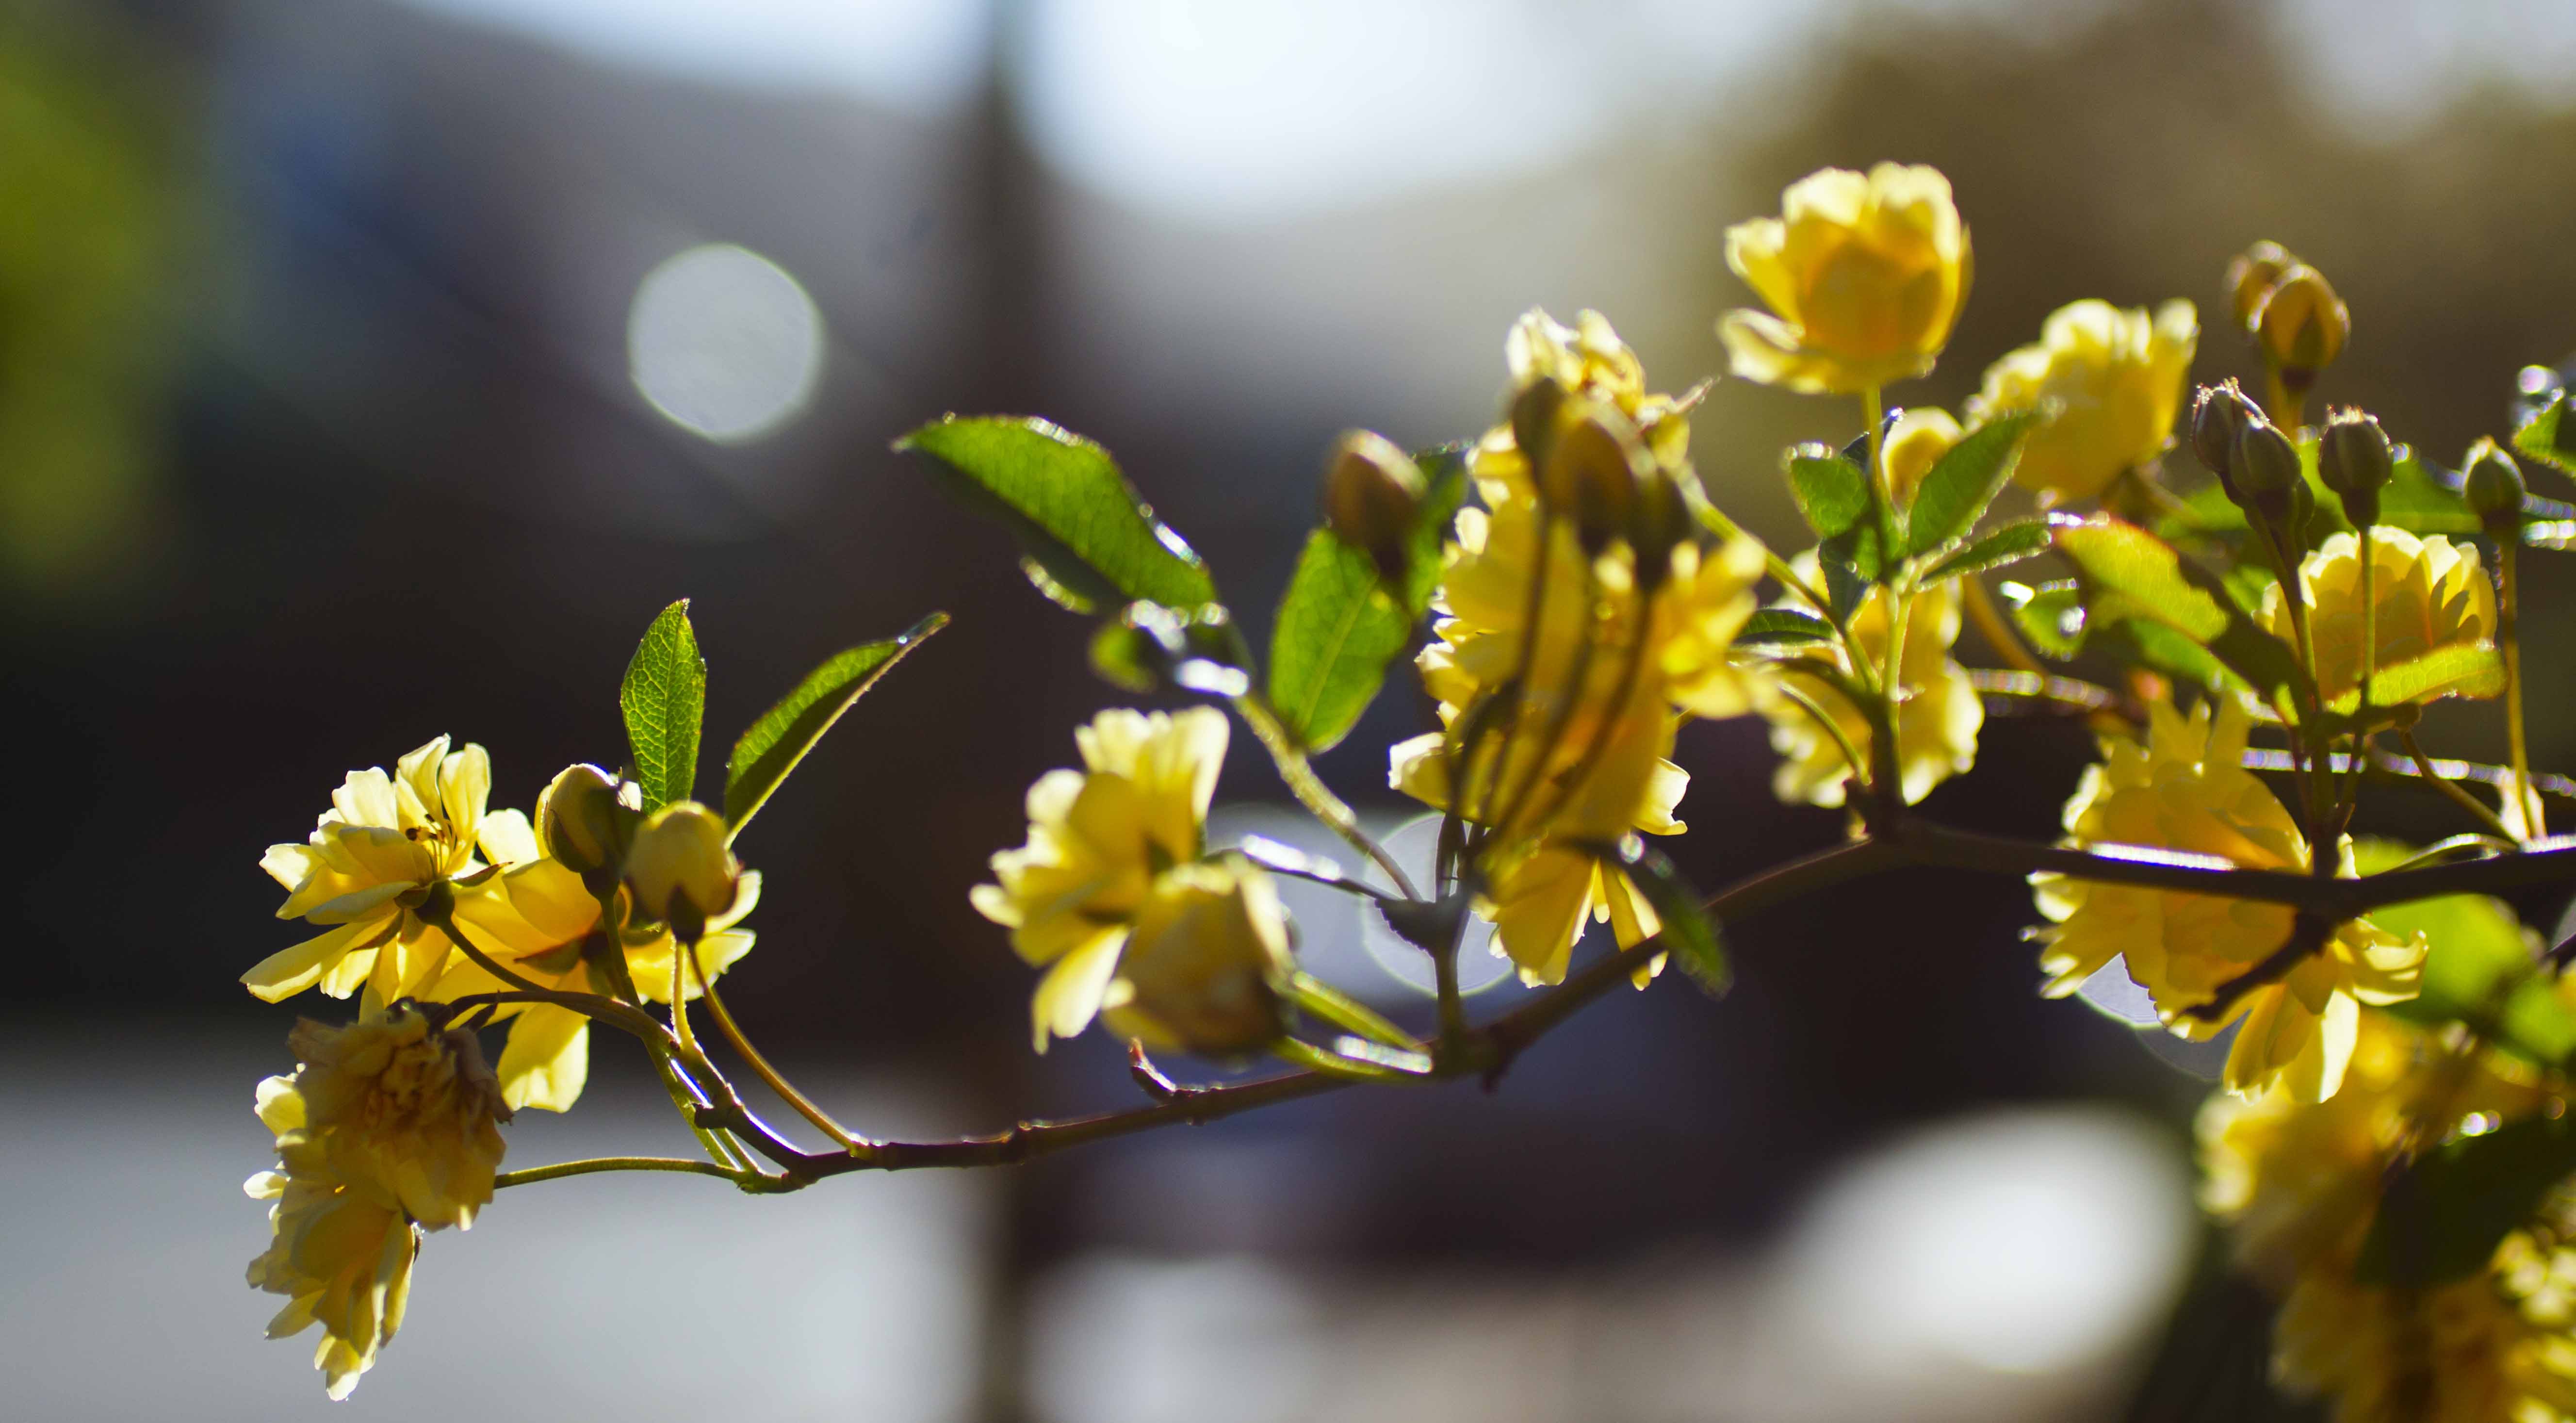
tree, nature, branch, blossom, plant, sunlight, leaf, flower, food, spring, green, produce, evergreen, autumn, botany, yellow, flora, season, wildflower, flowers, close up, shrub, ukiah, macro photography, flowering plant, woody plant, land plant